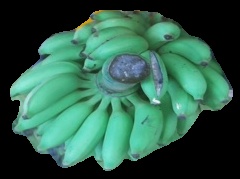
Variety: elakki-bale
Grade: grade2